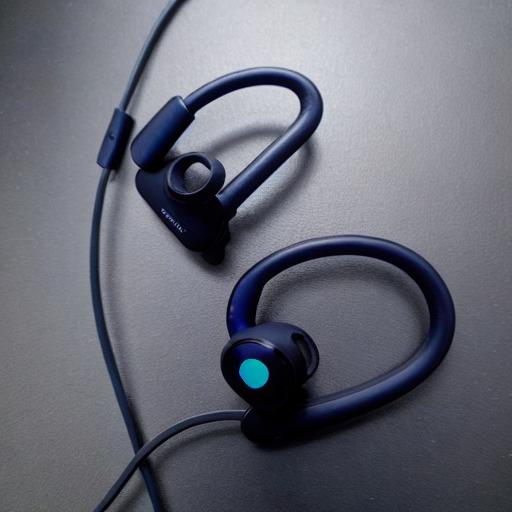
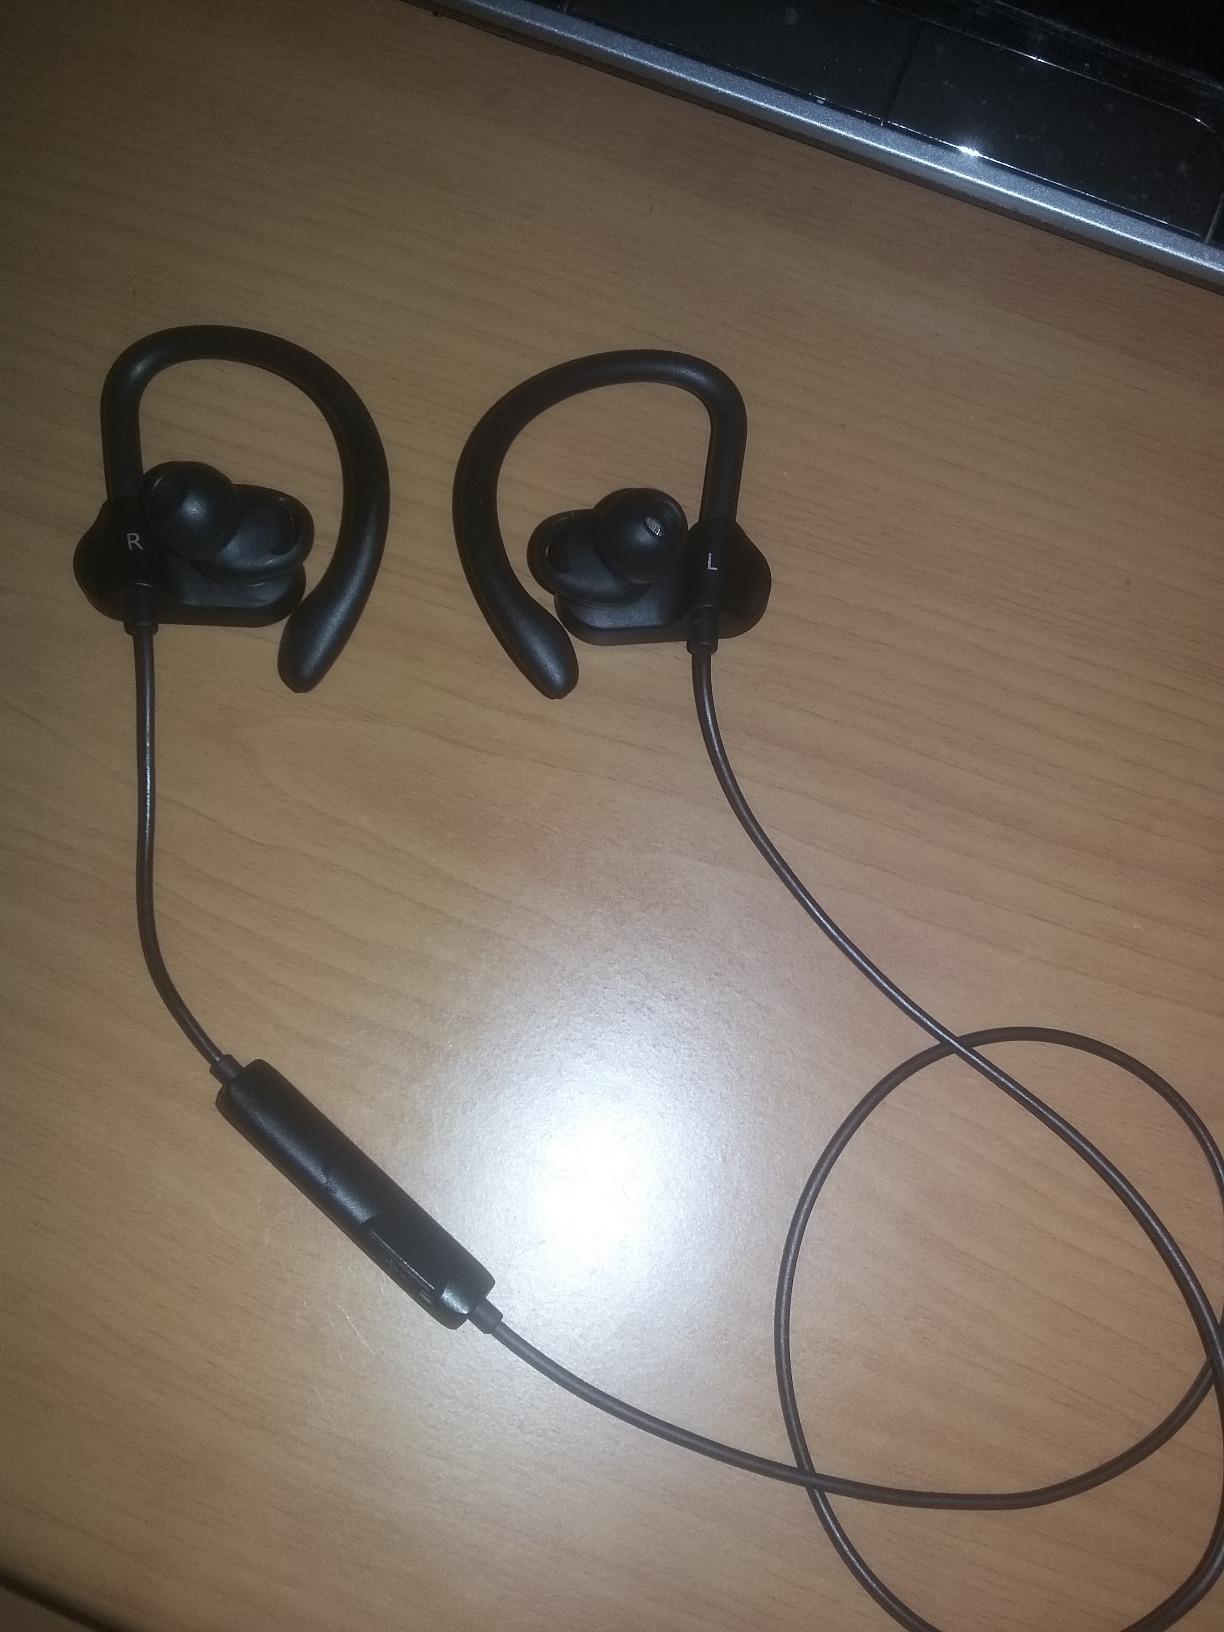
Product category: headphones
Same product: no